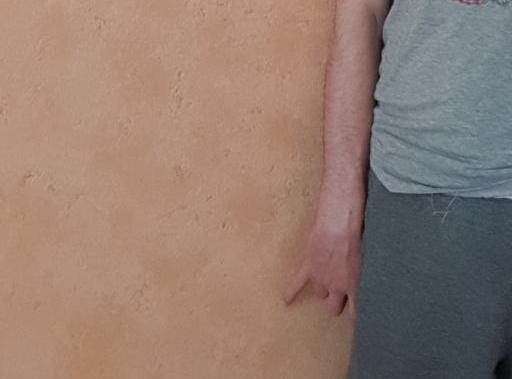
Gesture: no_gesture